Nicolae Timofti

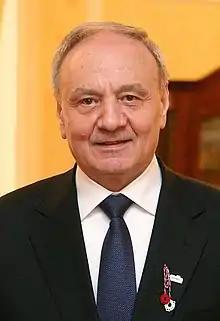
Timofti in 2013

Nicolae Timofti (born 22 December 1948) is a Moldovan jurist and politician who was President of Moldova from 23 March 2012 until 23 December 2016. He served as head of Moldova's Superior Magistrate Council and was elected President by parliament on 16 March 2012.